Sophia Monté Neuberger Loebinger

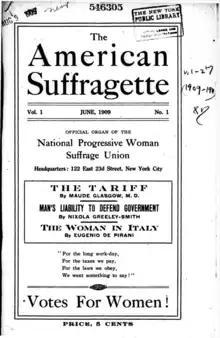

As the eldest of her siblings, Sophia spent her earliest years in Chicago before moving with her family to New York City in the late 1860s. Upon their arrival, Sophia’s family lived in what was then Manhattan's Nineteenth Ward, between the areas known today as Lenox Hill and Midtown East, before relocating to East 122nd Street in the late 1870s, in what is now East Harlem. At the time of their residence, elevated trains ("els") were just being extended to the area, making it a sight of rapid development. As a result, by the mid-1880s, the streets of Sophia's neighbourhood would have been lined with tightly-packed tenement buildings, built to house large populations of low-income German, Irish, and Jewish immigrants.